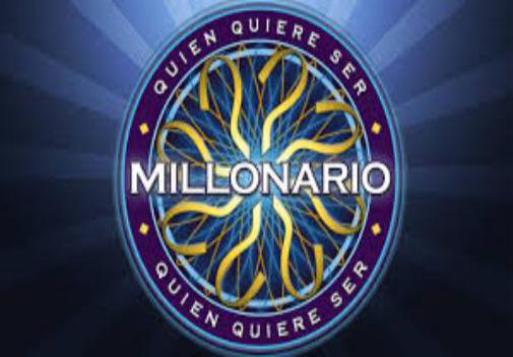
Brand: millonario
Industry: Others